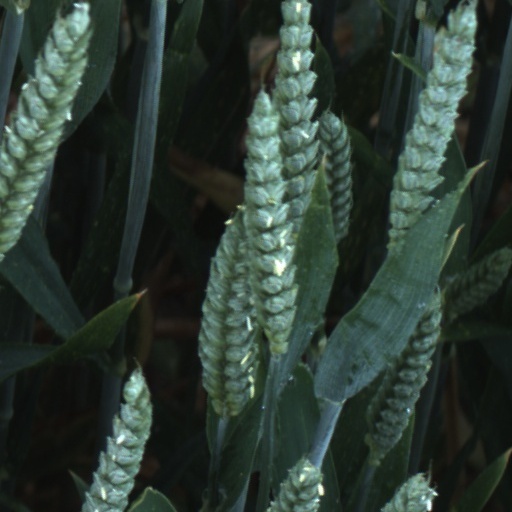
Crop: wheat